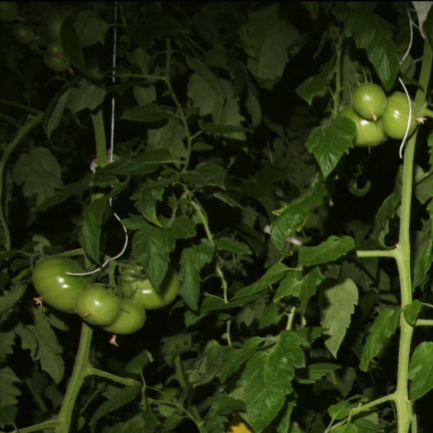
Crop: tomato